Paradise P1 LSA

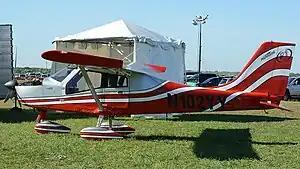

The Paradise P1 LSA is a Brazilian light-sport aircraft, designed and produced by Paradise Aircraft of Feira de Santana and introduced in 2008. The aircraft is supplied as a complete ready-to-fly aircraft.